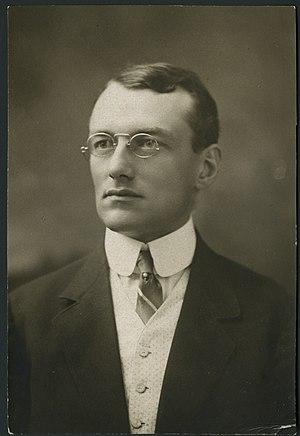
Albert Léon Guérard, professeur à l'université Rice, vers 1920
Albert Léon Guérard, né à Paris le 3 novembre 1880 et mort à Palo Alto le 13 novembre 1959, est un historien et universitaire français ayant effectué la majeure partie de sa carrière aux États-Unis.